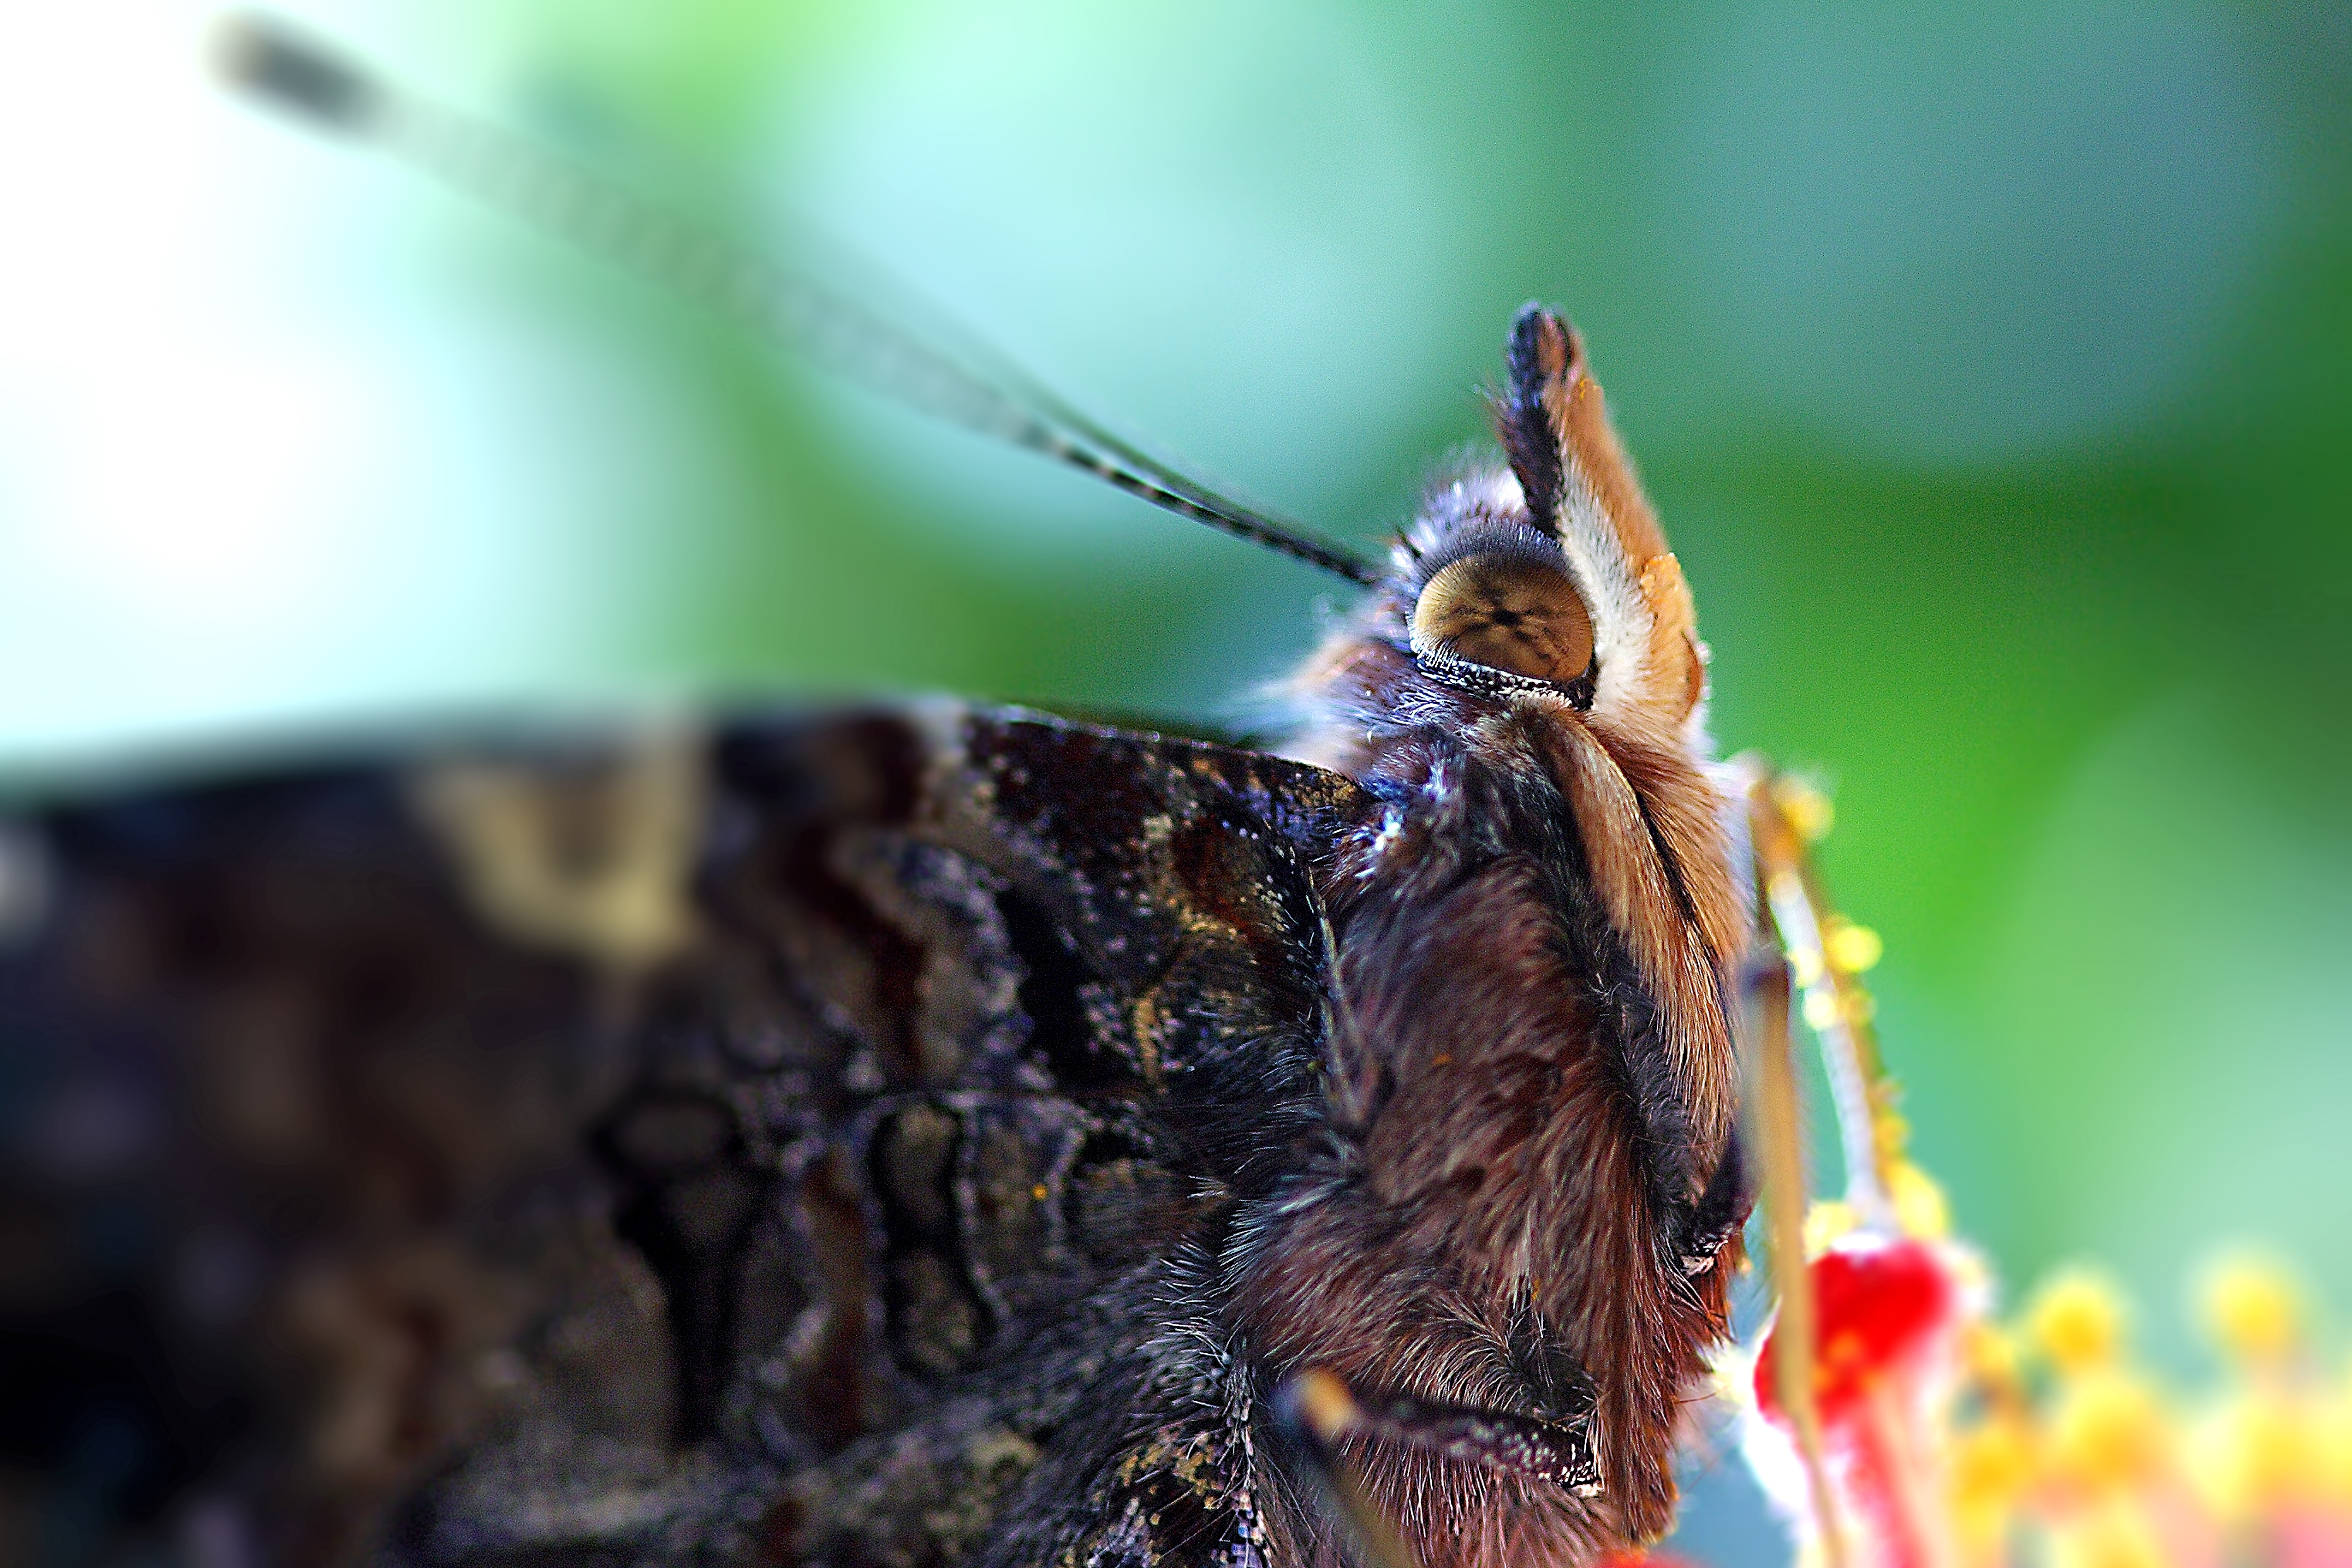
nature, photography, fly, wildlife, insect, macro, butterfly, fauna, invertebrate, mouth, close up, eye, hairs, complex, macro photography, arthropod, moths and butterflies, true bugs